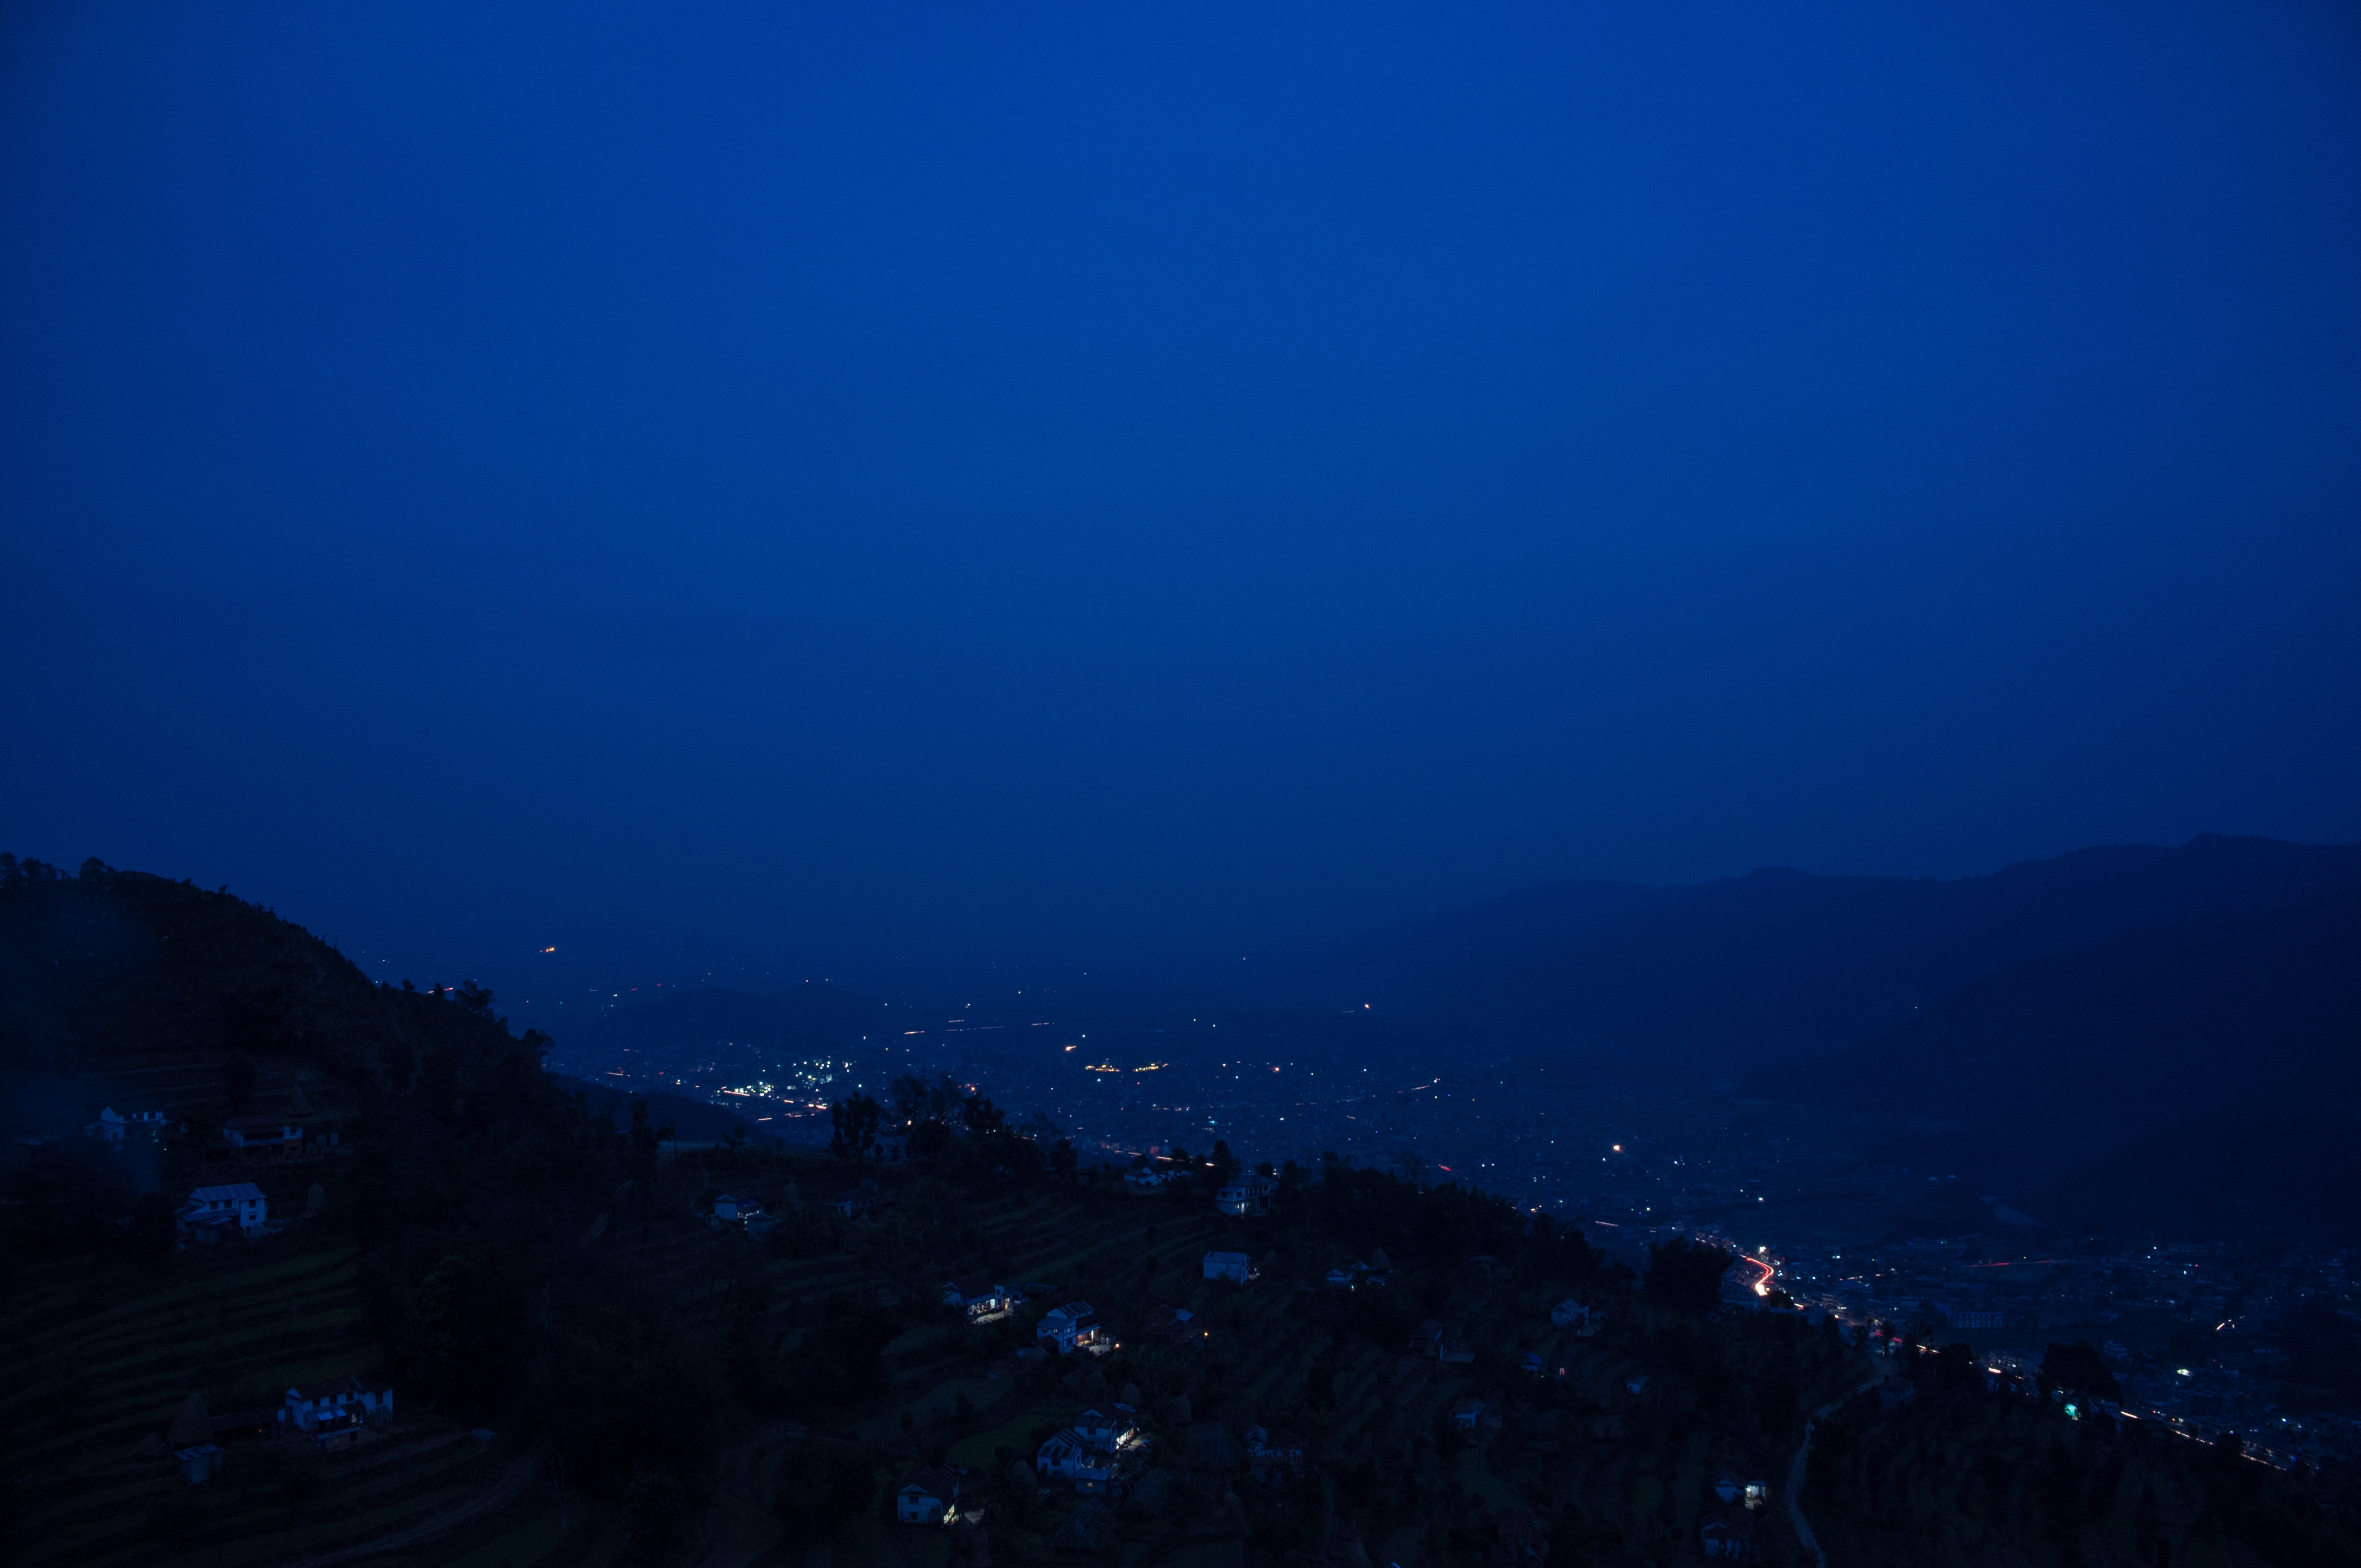
sea, coast, ocean, horizon, mountain, cloud, sky, night, morning, wave, dawn, dusk, evening, weather, darkness, blue, moonlight, atmospheric phenomenon, atmosphere of earth